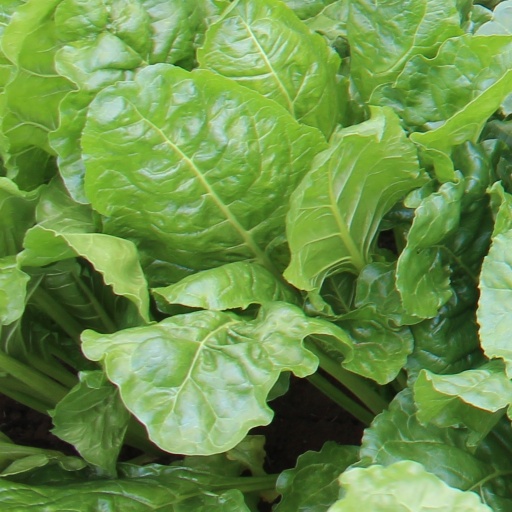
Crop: sugar beet